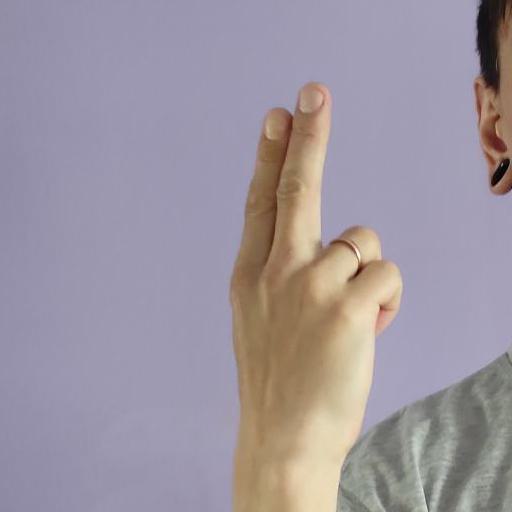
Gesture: two_up_inverted